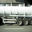
Label: truck